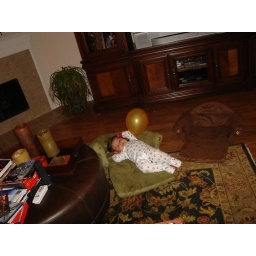
Nathan tries to get comfortable in the dog beds